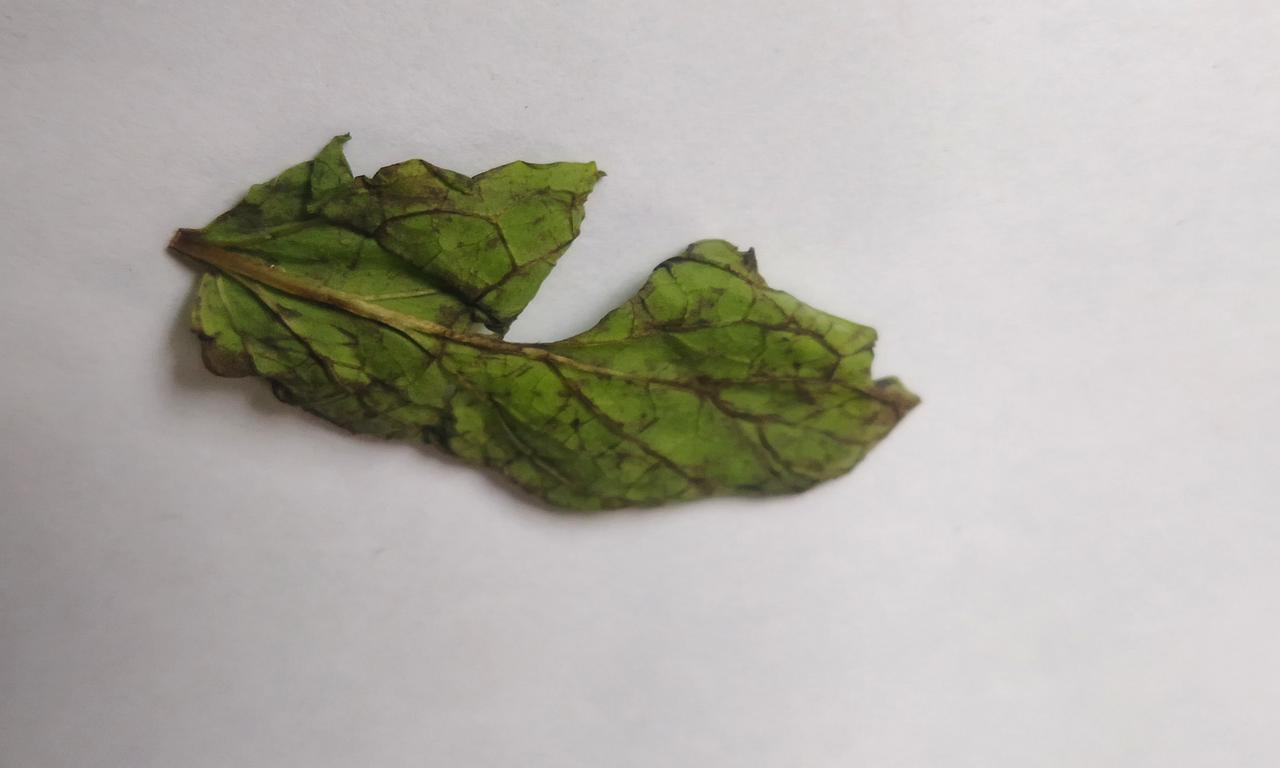
Label: Spoiled